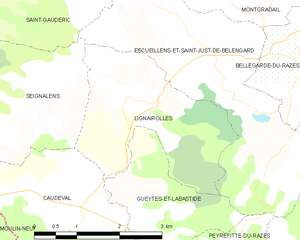
Carte des communes françaises: Lignairolles